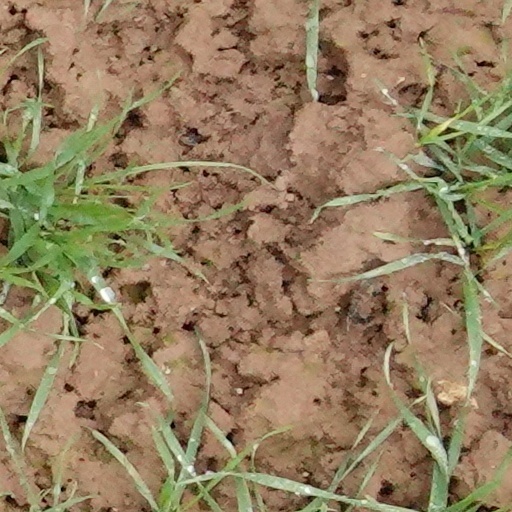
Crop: wheat